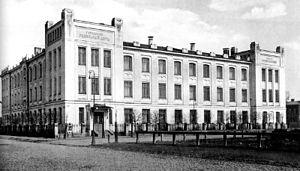
Maison municipale d'accouchement Abricossoff.
La famille Abrikossov est une dynastie de riches marchands de Russie qui furent jusqu'à la révolution d'octobre propriétaires de la « compagnie Alexeï Ivanovitch Abrikossov et Fils », célèbre pour ses produits exotiques et ses confiseries. Ils furent également de grands bienfaiteurs dans le domaine social. Un de leurs descendants est prix Nobel de physique, d'autres se sont illustrés dans le domaine de la médecine, du théâtre ou de la religion à l'instar de Anna Ivanovna Abrikossova, convertie au catholicisme.
Alexeï Ivanovitch Abrikossov, né le 20 février 1824 à Moscou et mort le 31 janvier 1904 à Moscou, est un entrepreneur russe, membre de la dynastie Abrikossov, fondateur de l'usine de confiserie « Compagnie A. I. Abrikossov et Fils », propriétaire de magasins de confiserie, de produits exotiques et de thé à Moscou, Saint-Pétersbourg et Odessa. Il reçoit le titre de fournisseur de la Cour de sa majesté impériale, préside le conseil de la Banque des comptes et devient dans la table des rangs, conseiller d'État effectif.